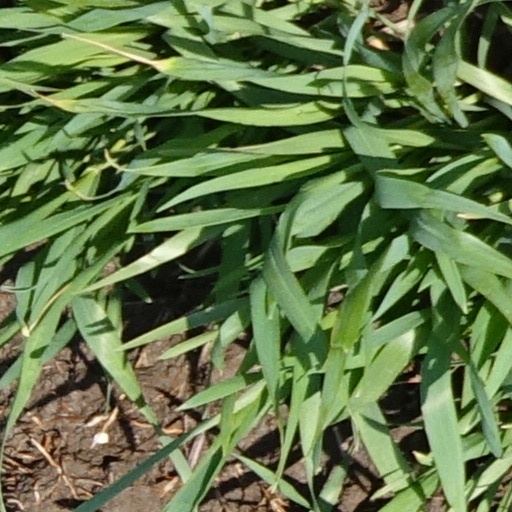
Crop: wheat